Michael White (snooker player)

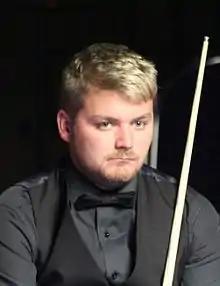
White at the 2016 Paul Hunter Classic

Michael White (born 5 July 1991) is a Welsh former professional snooker player from Neath, Glamorgan. Nicknamed ‘Lightning’ due to his fast playing style, he won two ranking titles during his career.